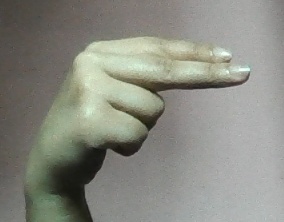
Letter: ain